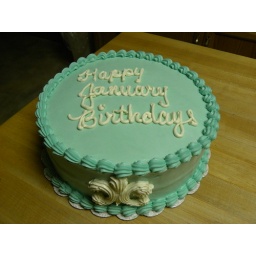
Black and white cake with vanilla fudge filling. Covered in vanilla buttercream.